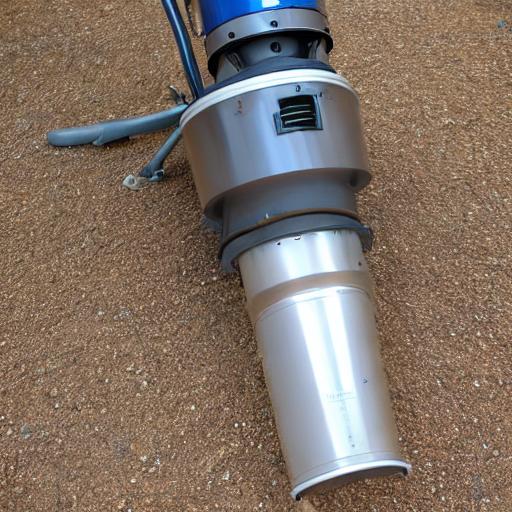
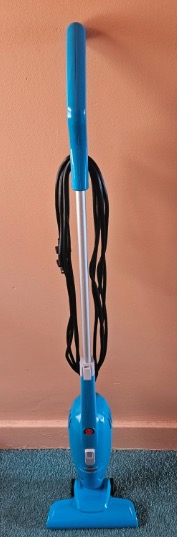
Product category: items_vacuum
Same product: no